St. Matthew, Leipzig

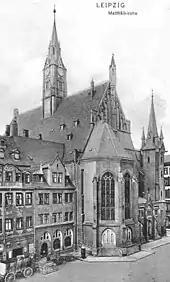
Matthäikirche

St. Matthew was a church in the old town of Leipzig. During its history it had several names and functions. As a church of the Franciscan order, built in 1488, it was known as Barfüßerkirche and Heiliggeistkirche. It served as a Lutheran church, known as Neukirche, from 1699. A new congregation formed in 1876 and named the church Matthäikirche (St. Matthew). The building was destroyed in a bombing in 1943.